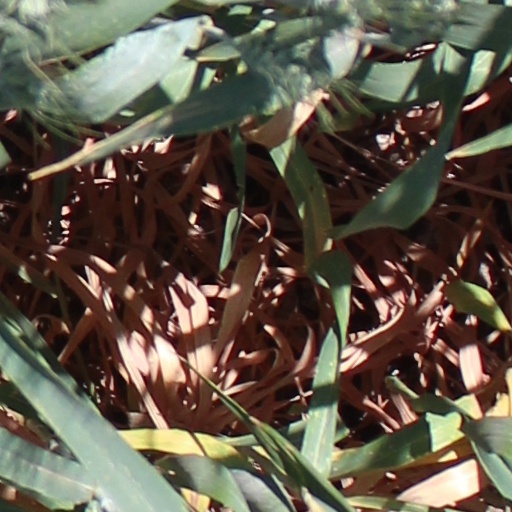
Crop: wheat